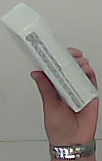
Product: dove_soap